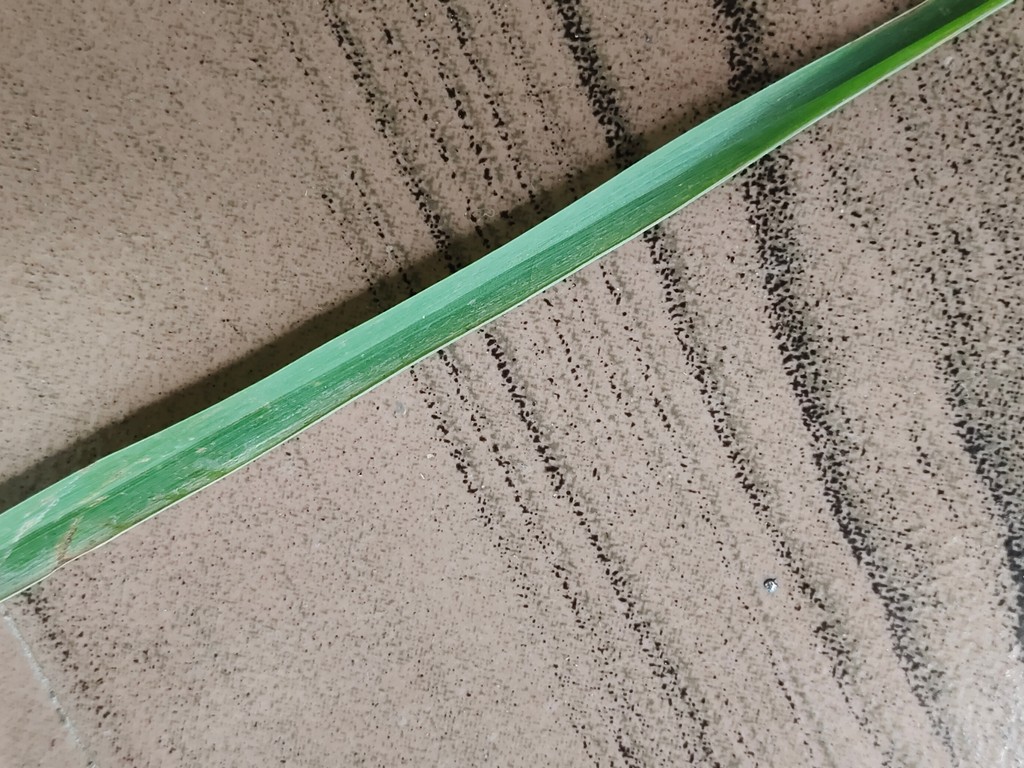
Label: Unhealthy